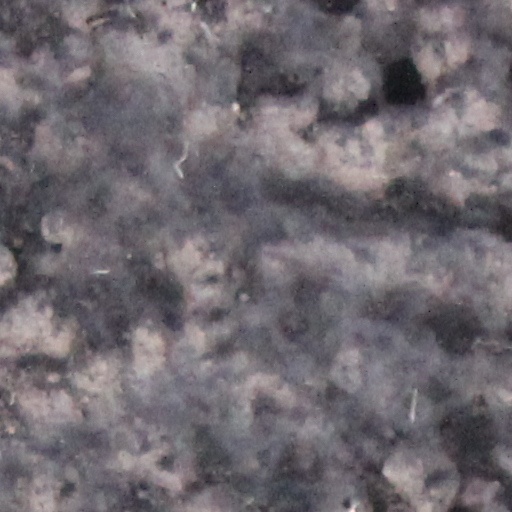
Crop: wheat